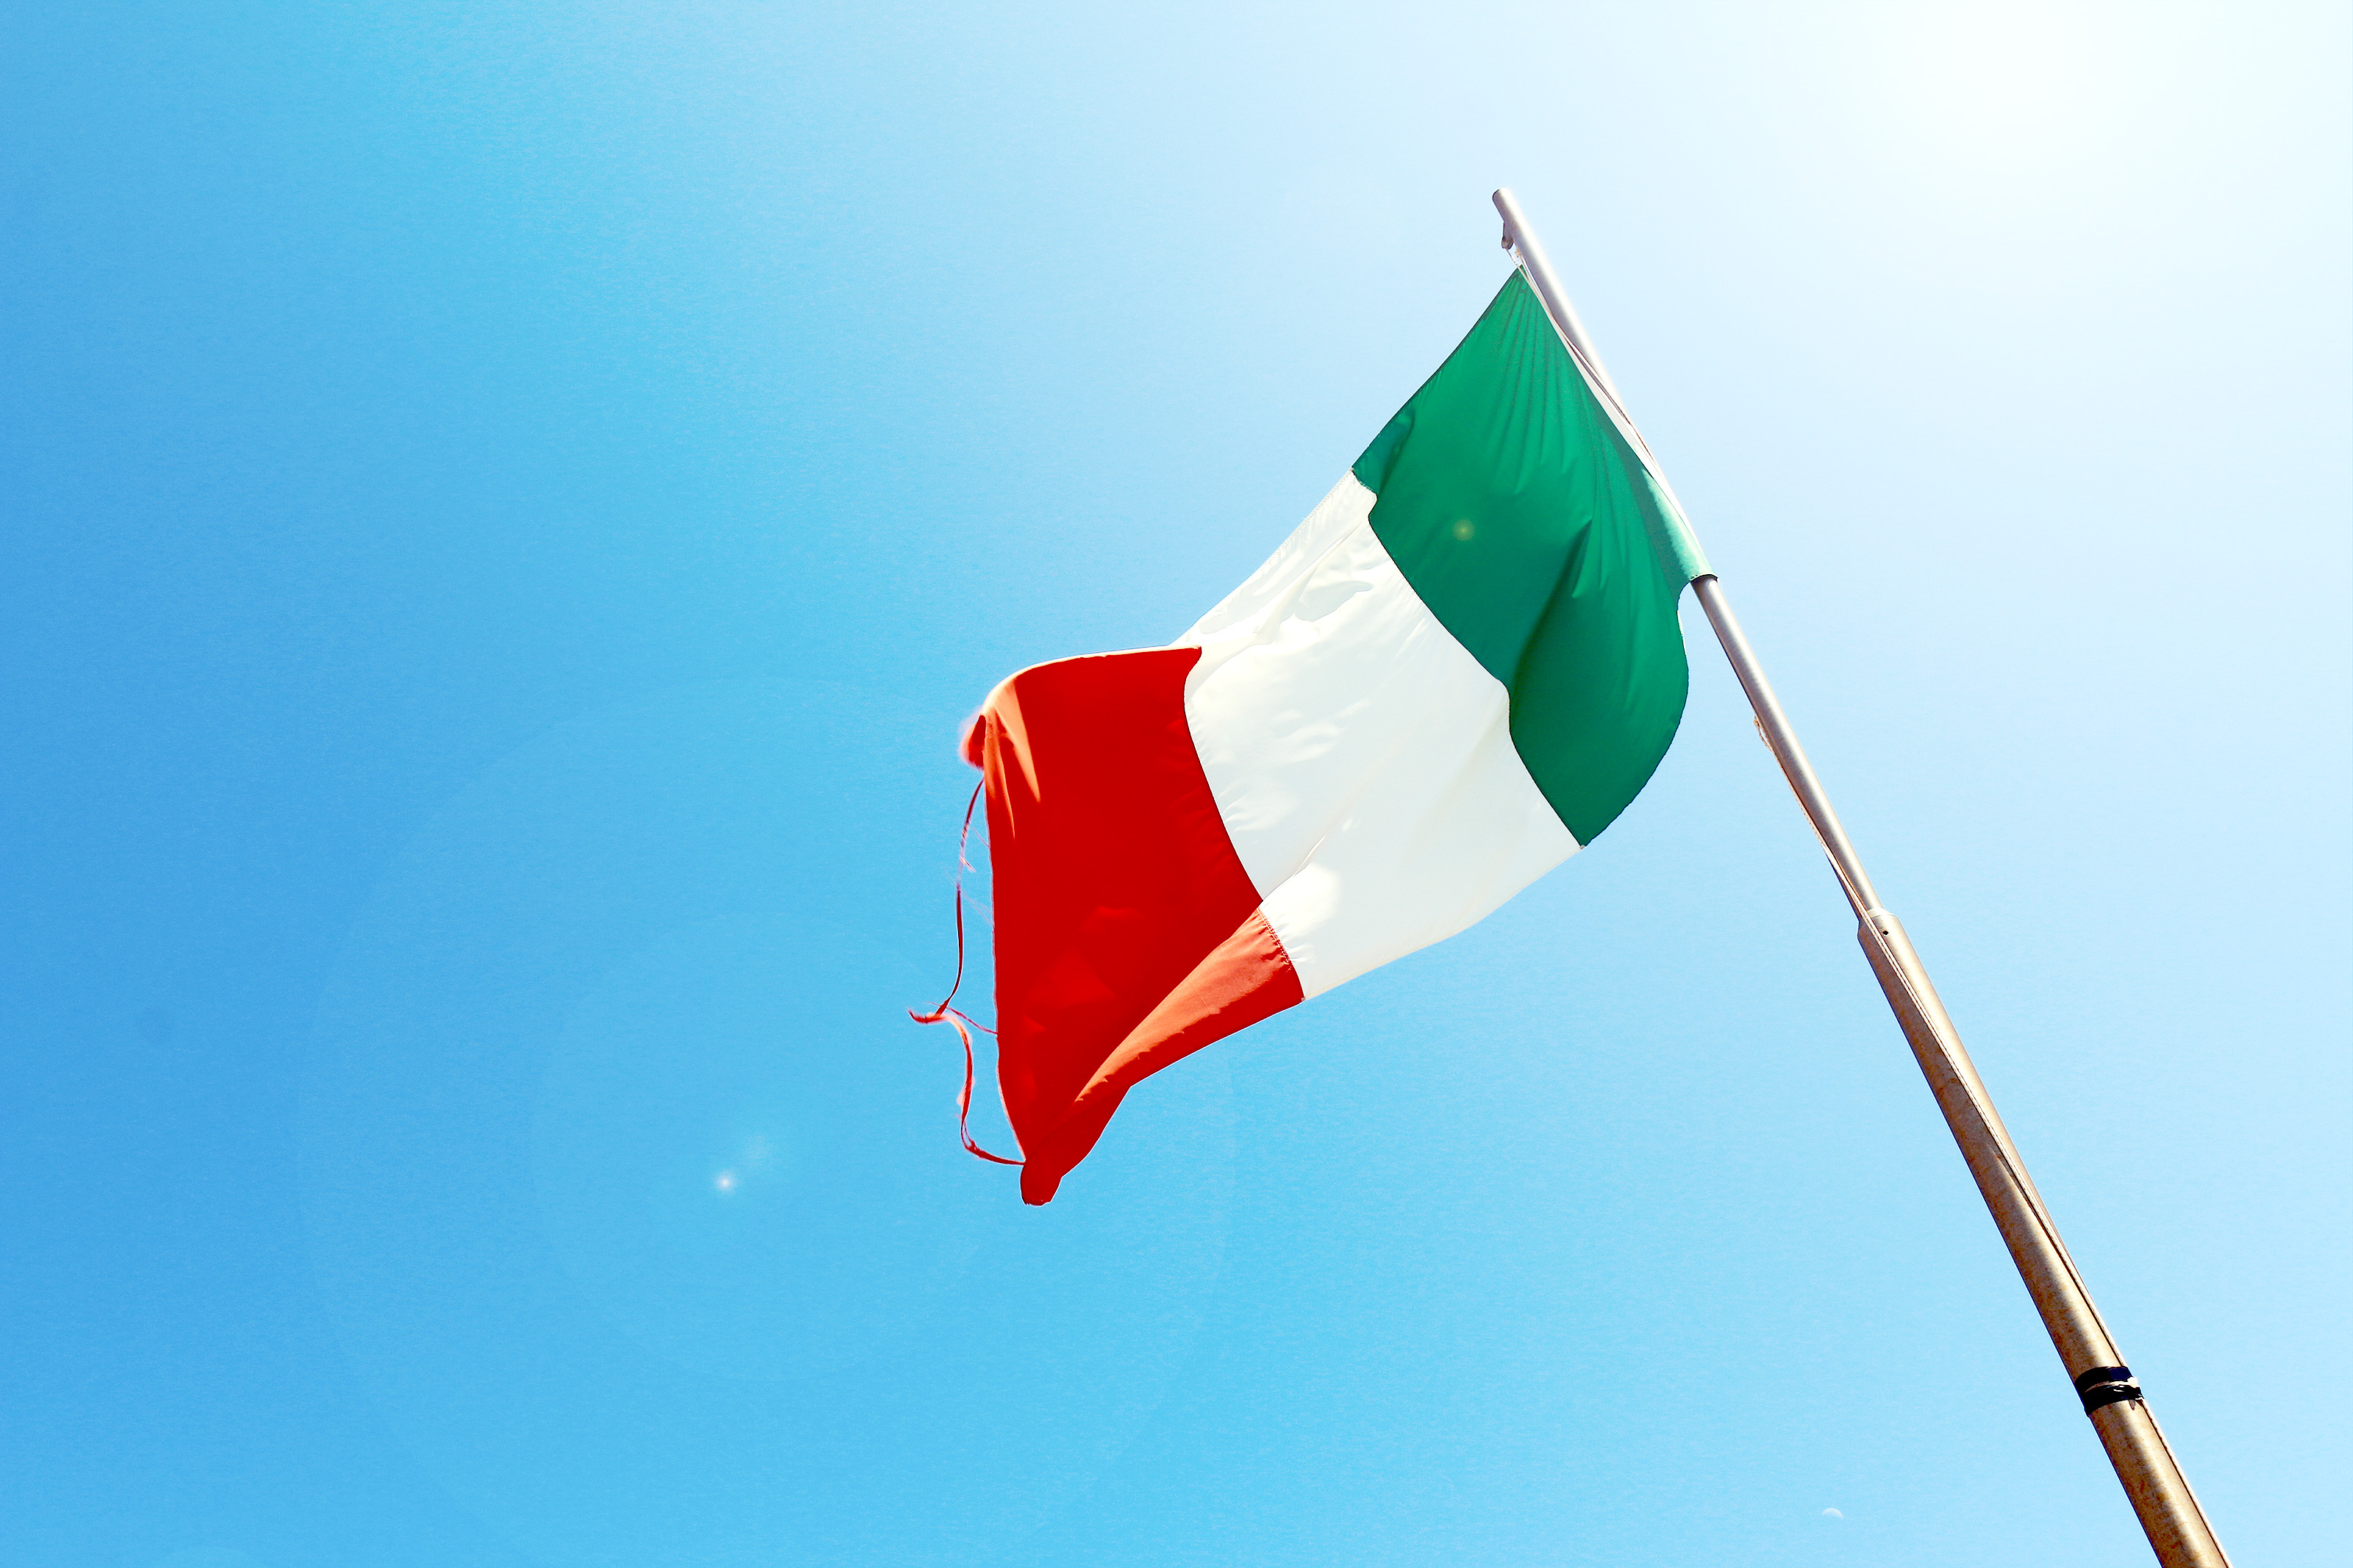
wind, red, flag, italy, blue, toy, sports, atmosphere of earth, windsports, kite sports, sport kite